Nikephoros II Phokas

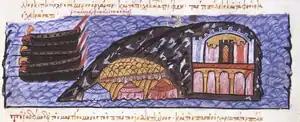
Depiction of the Siege of Chandax by Phokas, winter 960–61

From the ascension of Emperor Romanos II in 959, Nikephoros and his younger brother Leo Phokas were placed in charge of the eastern and western field armies respectively. In 960, 27,000 oarsmen and marines were assembled to man a fleet of 308 ships carrying 50,000 troops. At the recommendation of the influential minister Joseph Bringas, Nikephoros was entrusted to lead this expedition against the Muslim Emirate of Crete, and he led his fleet to the island and defeated a minor Arab force upon disembarking near Almyros. He soon began a nine-month siege of the fortress town of Chandax, where his forces suffered through the winter due to supply issues. Following a failed assault and many raids into the countryside, Nikephoros entered Chandax on 6 March 961 and soon wrested control of the entire island from the Muslims. Upon returning to Constantinople, he was denied the usual honor of a triumph, but was permitted an ovation in the Hippodrome.